City Observatory

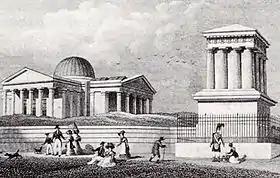
Playfair Building and Playfair Monument in 1824

According to the English journalist William Jerdan, naturalist and oceanographer Edward Forbes, F.R.S. and his "The Red Lions", a dining club for younger members of the British Association, (named after the tavern where the first meeting was held), had occasion to run up to the observatory of Calton Hill for astronomical studies.